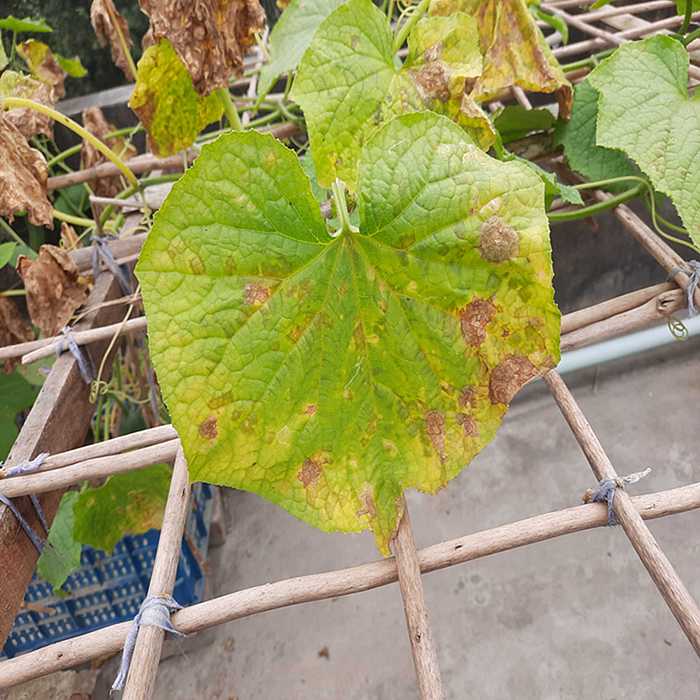
Plant: Cucumber
Label: Anthracnose lesions